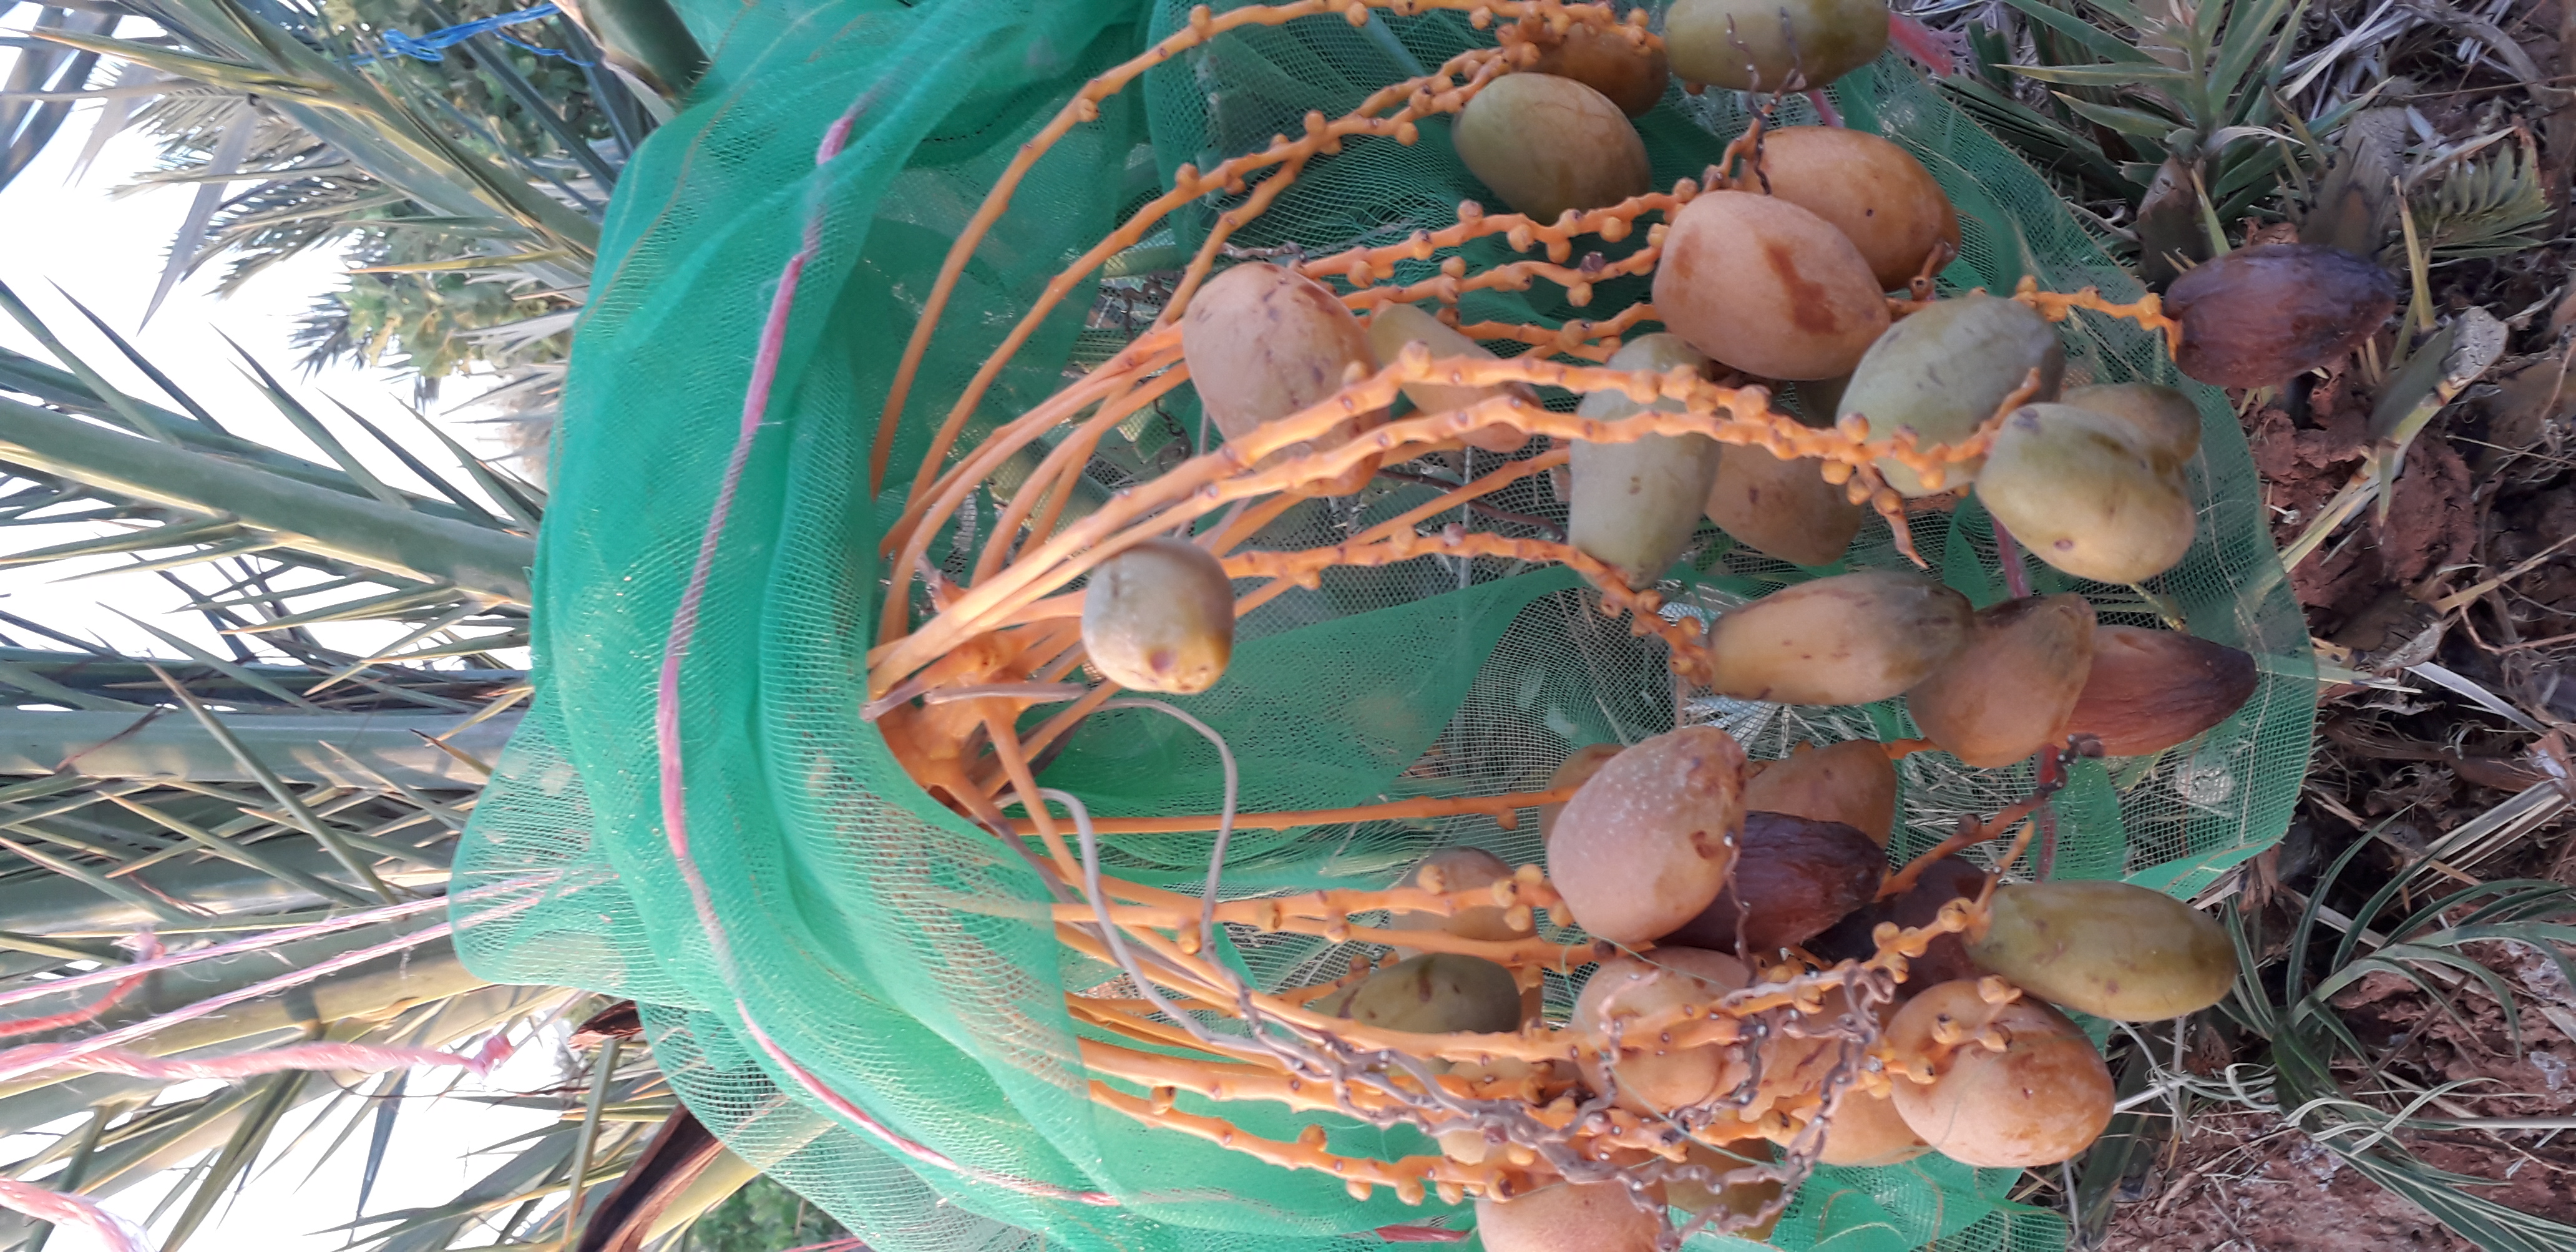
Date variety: Boumajhoul